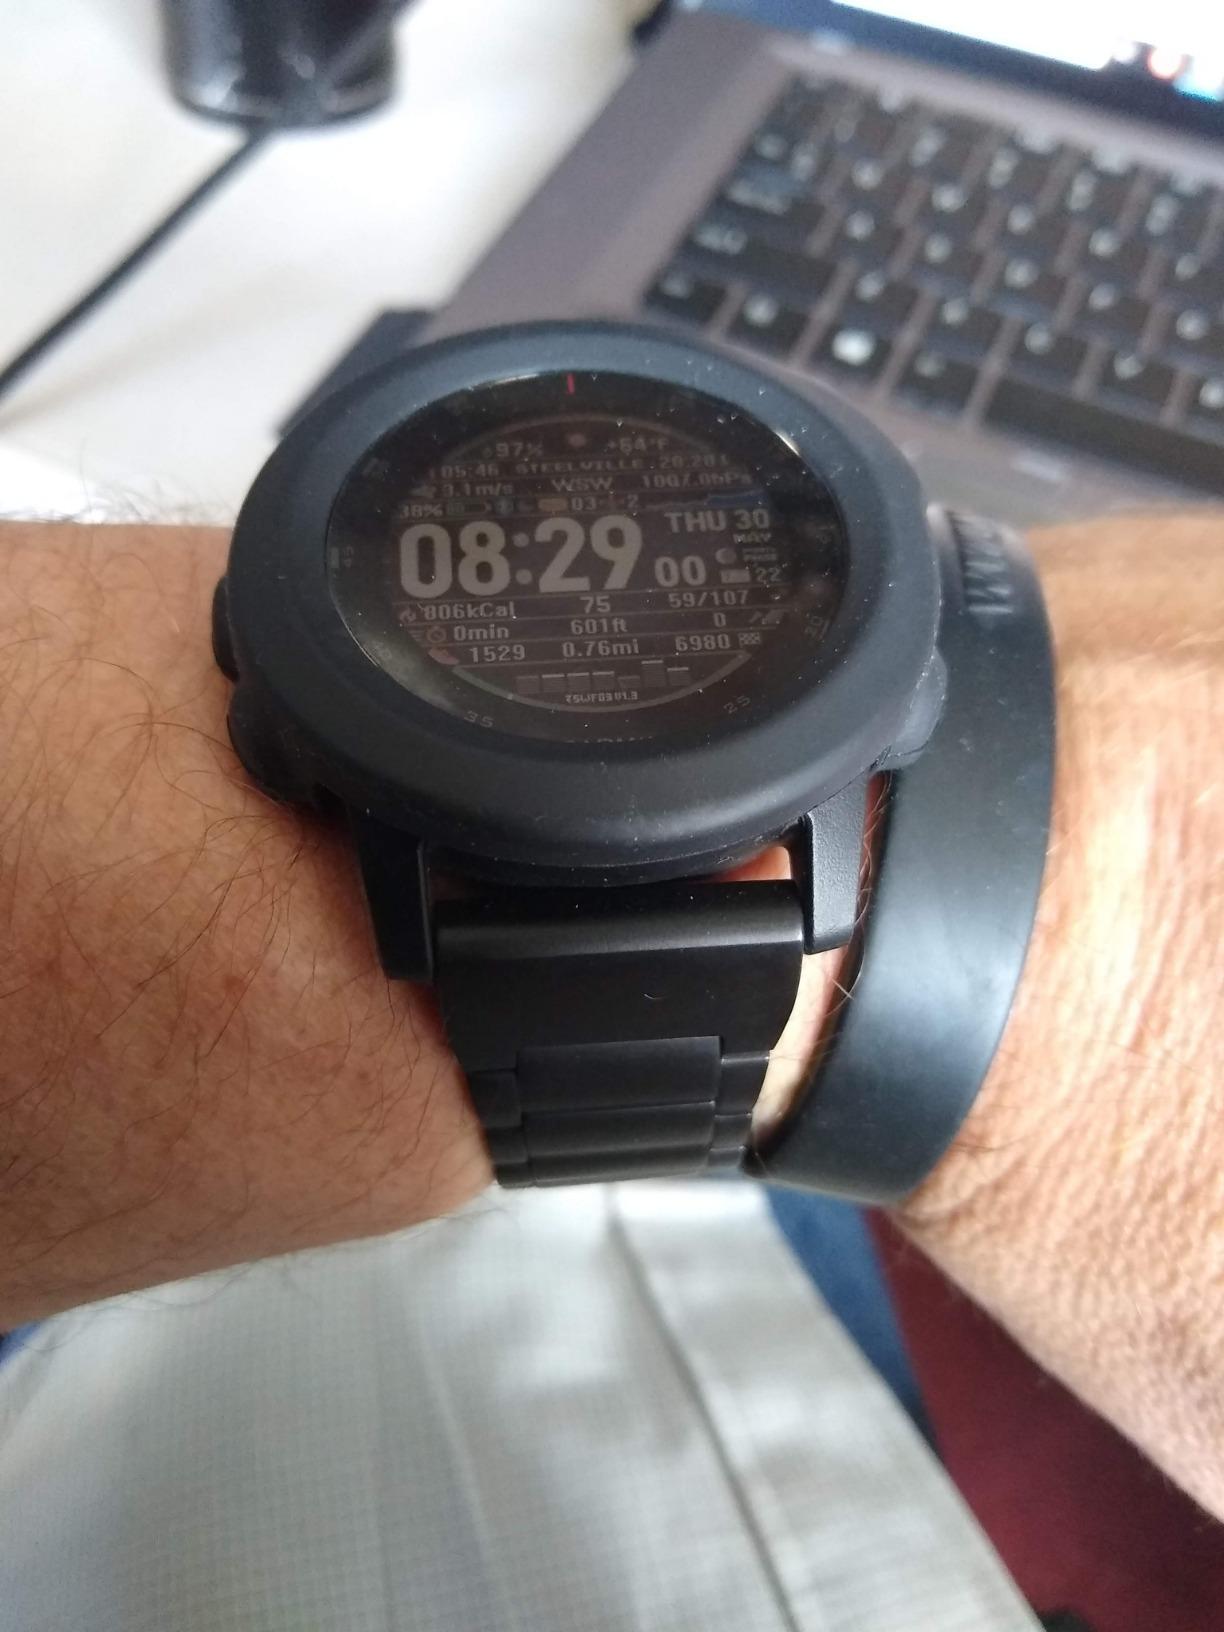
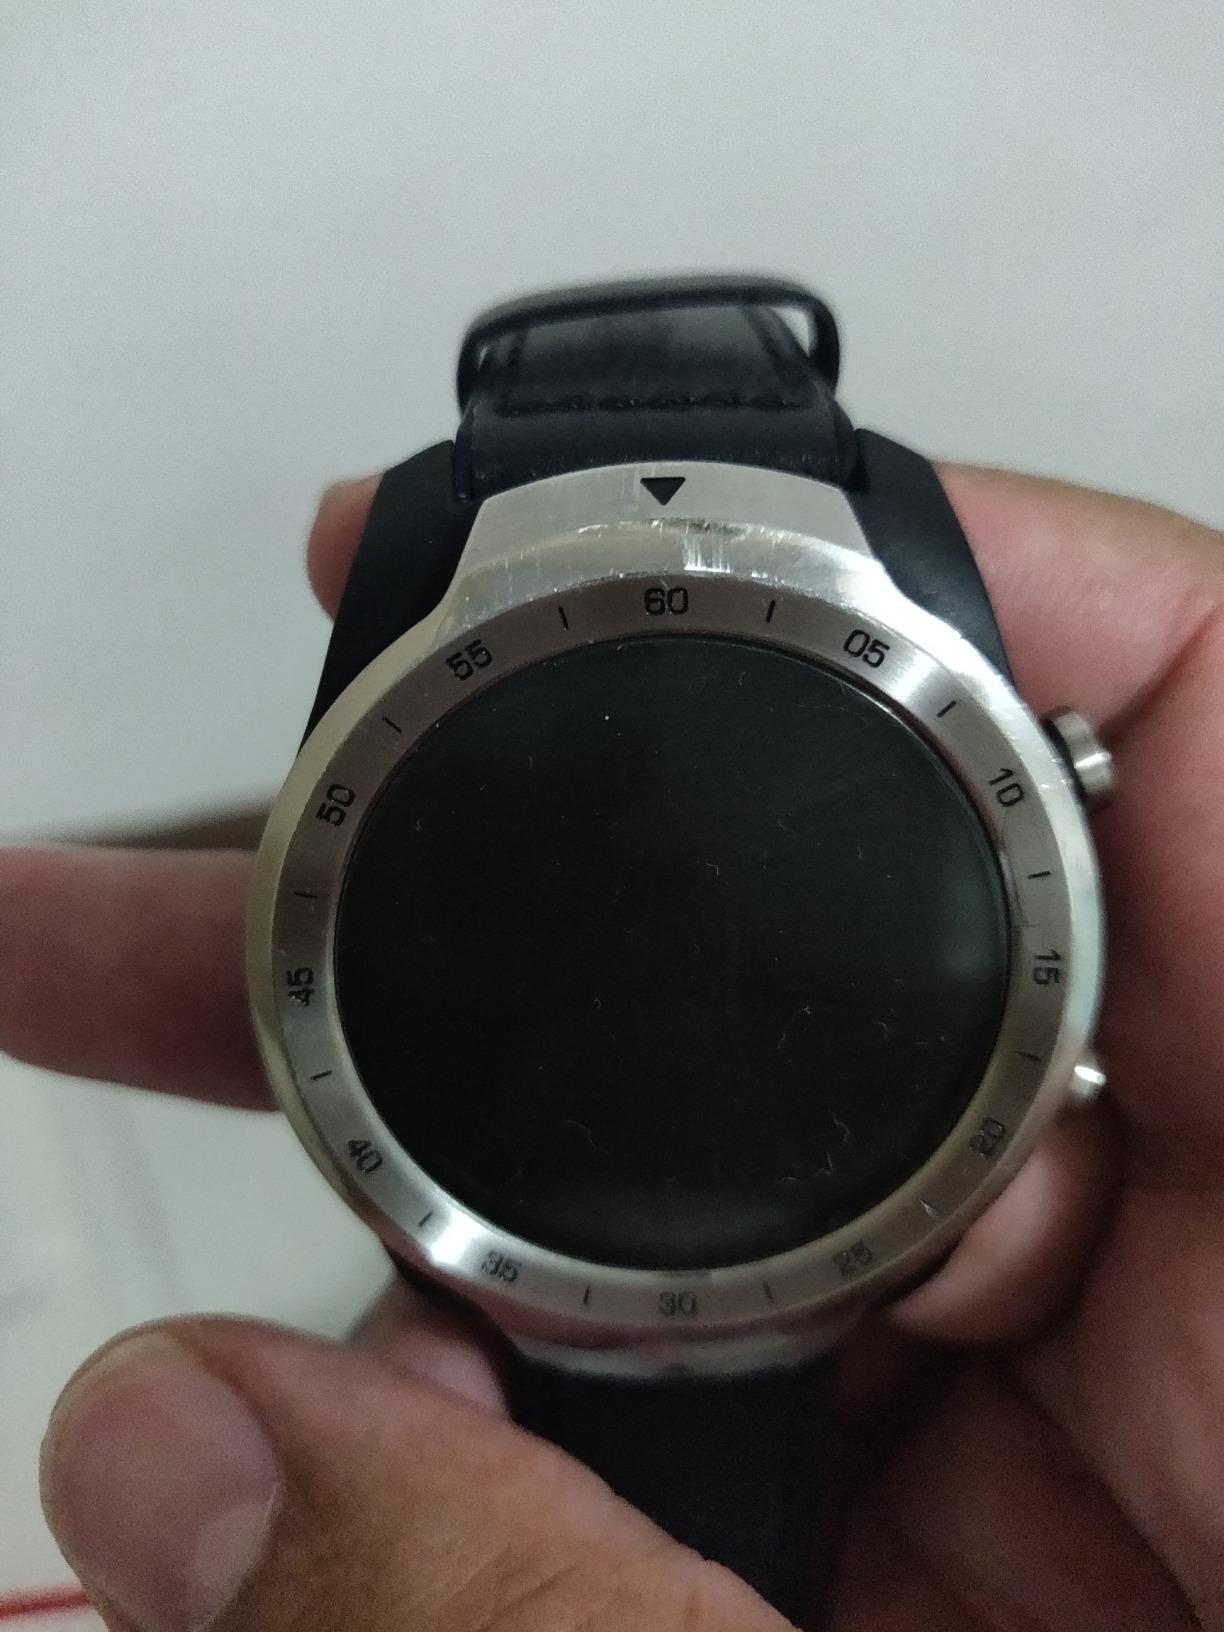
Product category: smartwatch
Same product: no